Santo Rosario Sapang Palay College

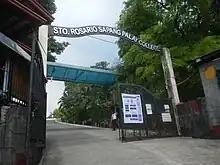
Facade, 2021

Sto. Rosario Sapang Palay College is a Catholic Diocesan Institution of the Diocese of Malolos, a member of the Malolos Diocesan Association (MADICSA) and Catholic Education of the Philippines (CEAP).